Bagaya

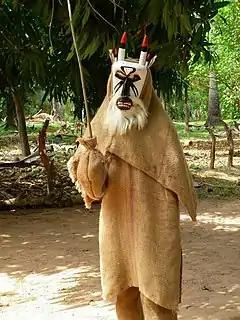
Samay

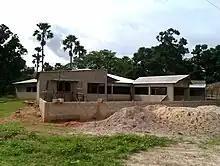
Foyer des jeunes in Bagaya

The Diola people are mostly Muslim, but some also practice their Traditional religion.